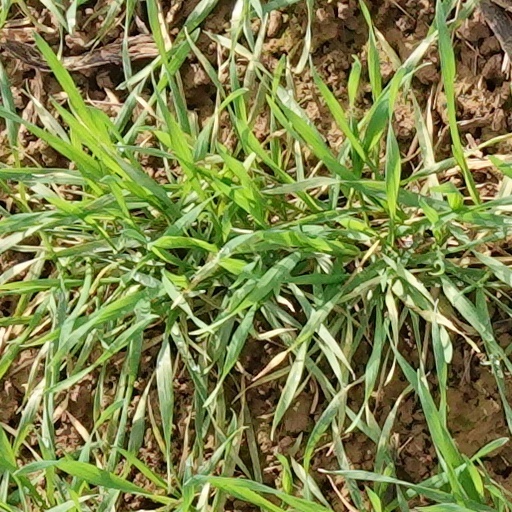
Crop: wheat